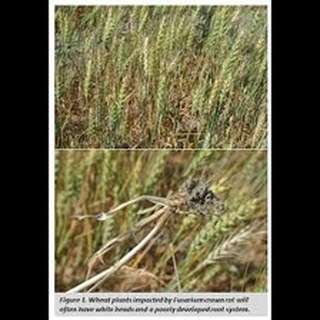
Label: wheat_common_root_rot